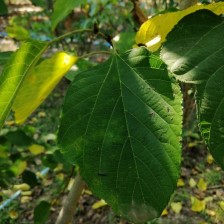
Variety: WhiteKing